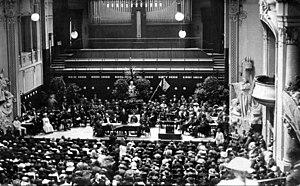
1ᵉʳ juillet :